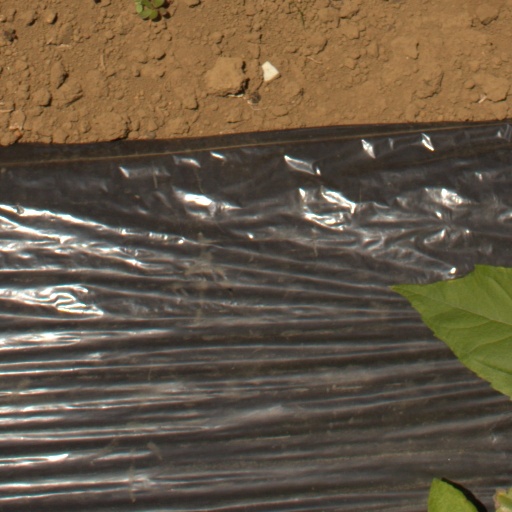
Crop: Jerusalem artichoke